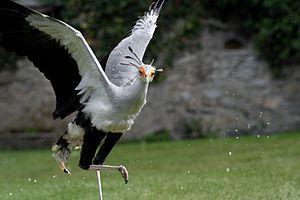
Sagittarius serpentarius à Beaucens dans les Pyrénées.